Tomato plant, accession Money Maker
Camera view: bottom (45 deg); turntable rotation: 90 degrees
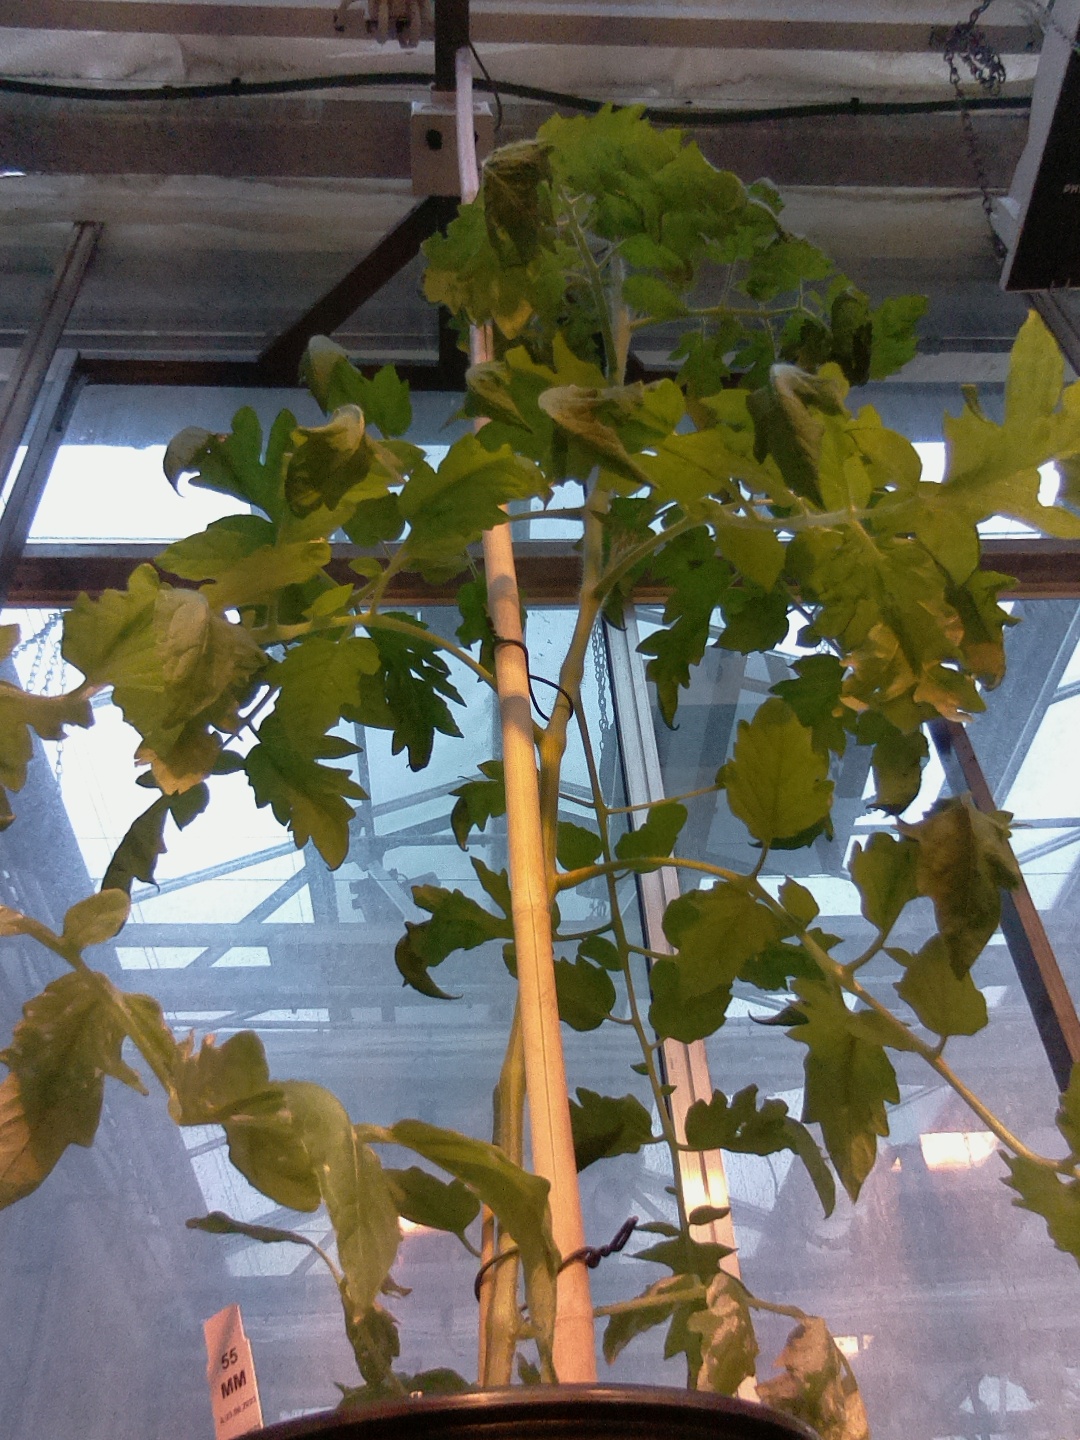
BBCH growth stage 60: First flowers open